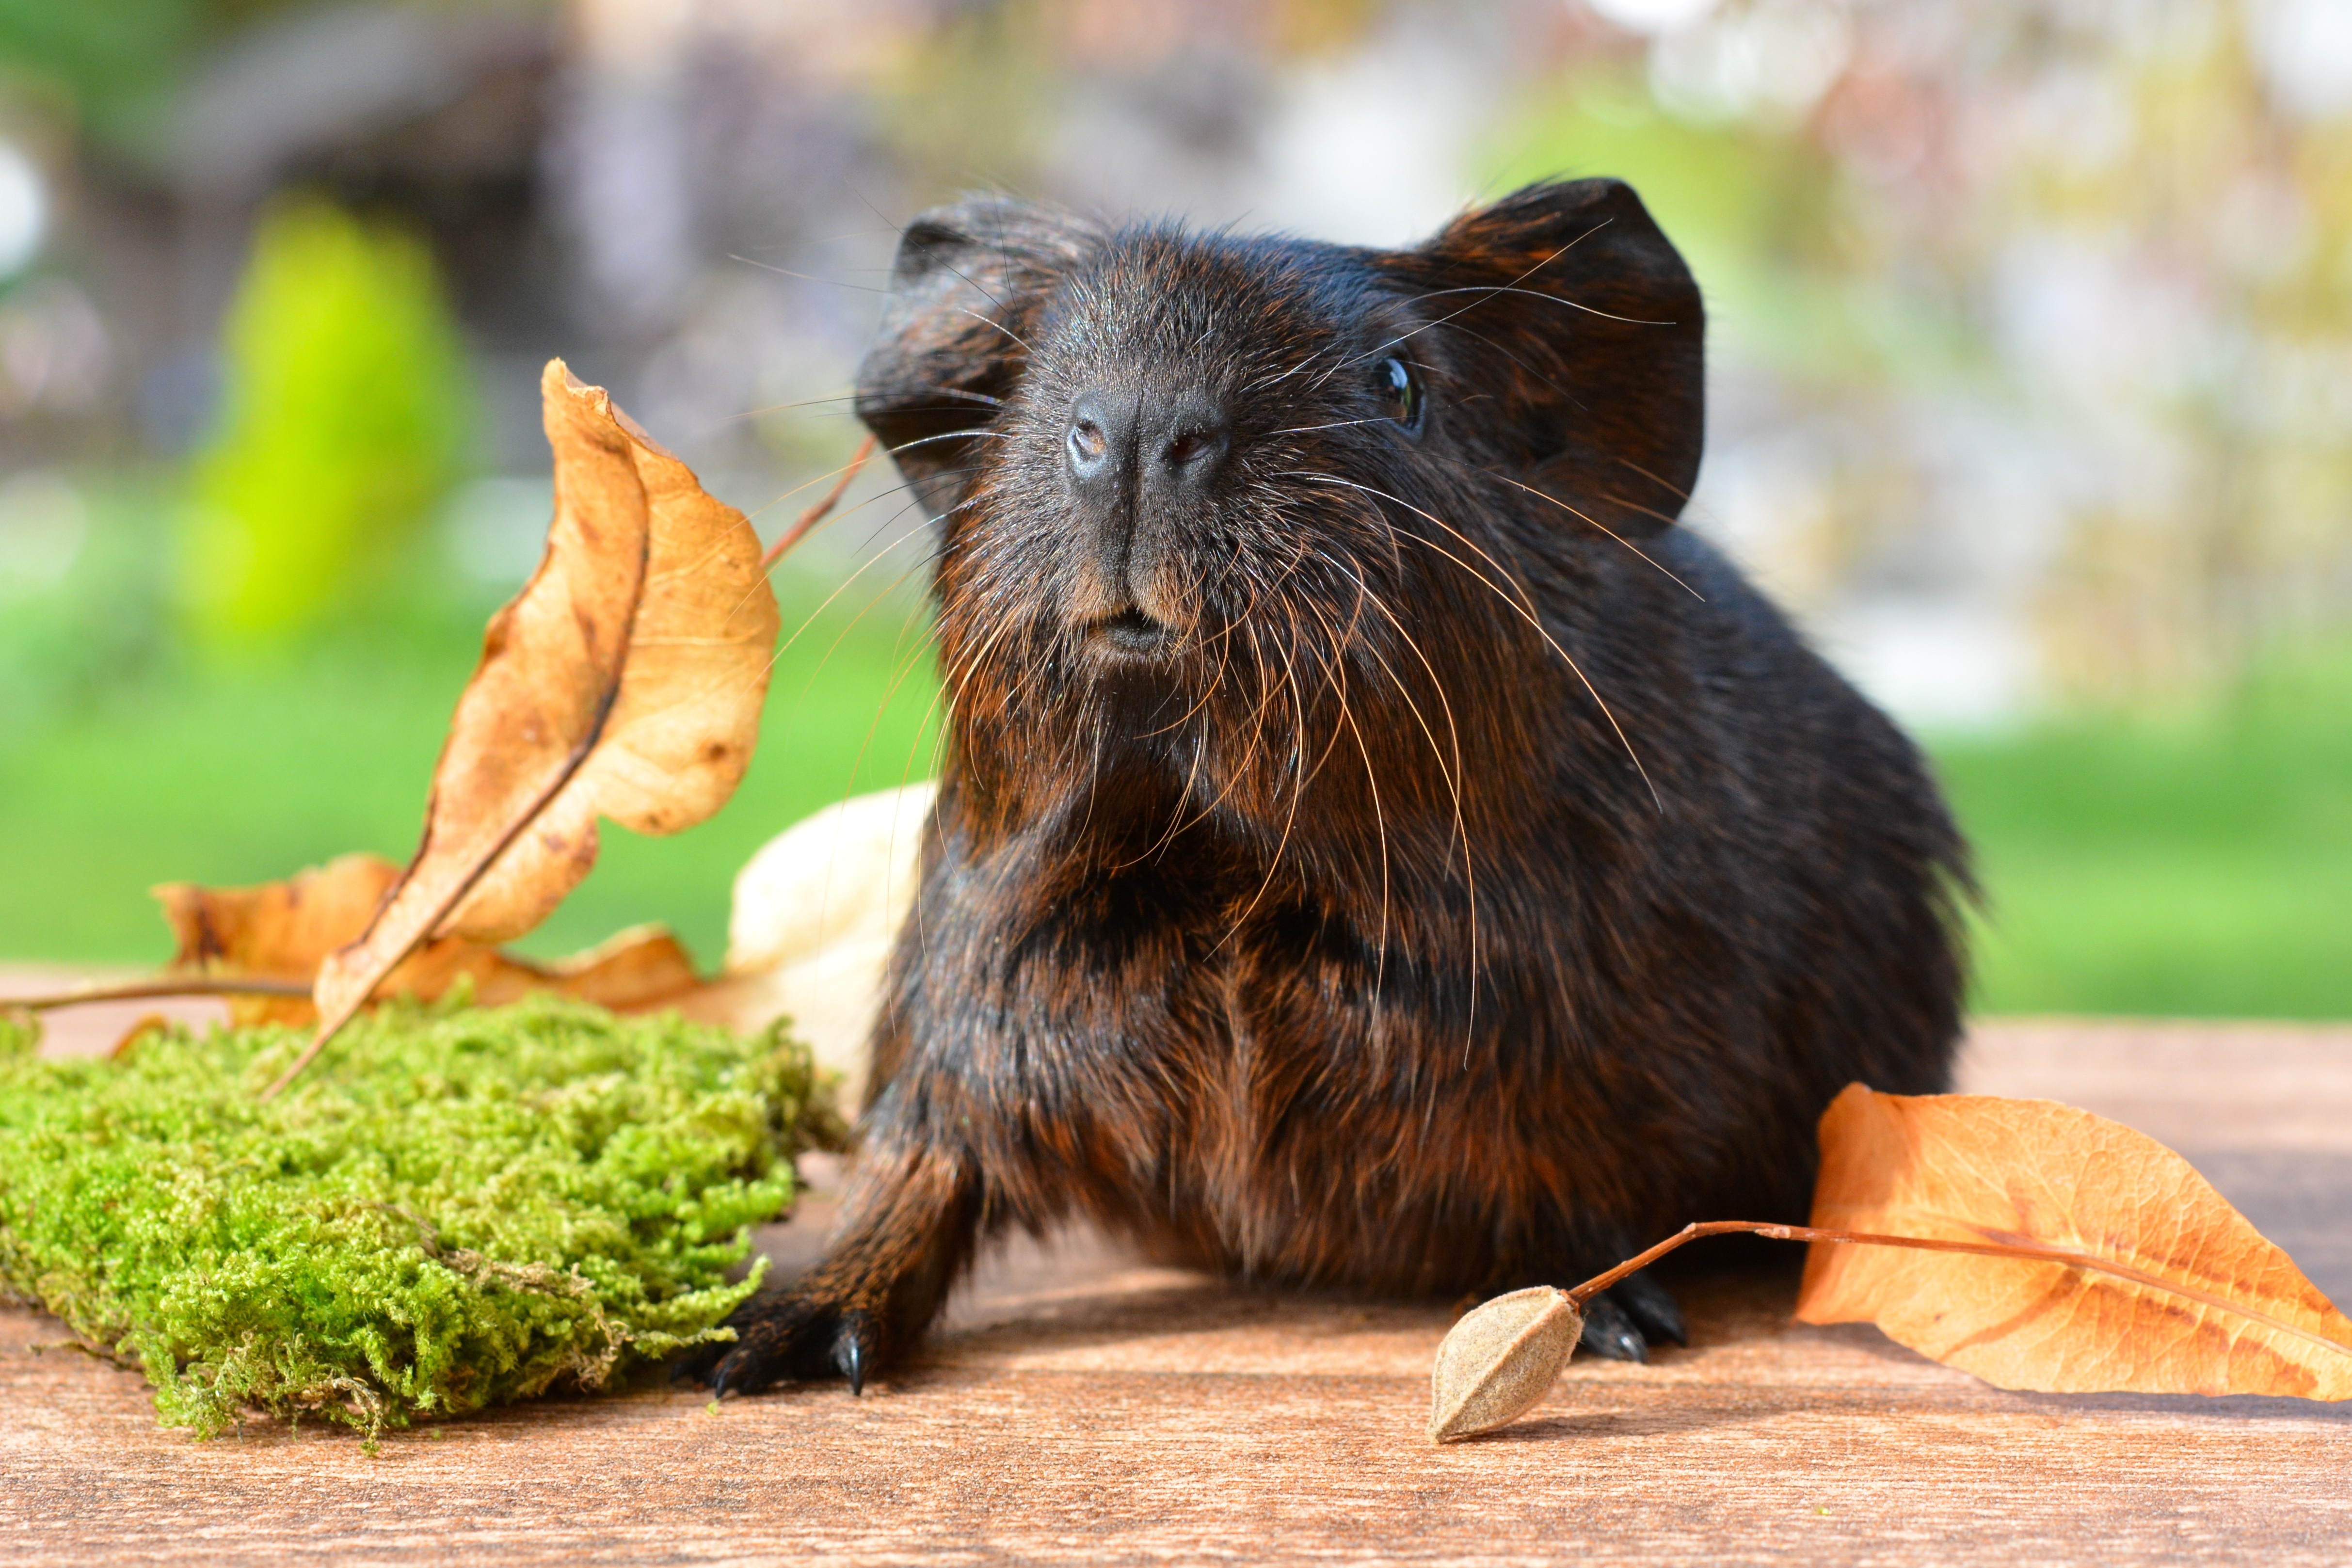
animal, cute, wildlife, pet, brown, mammal, black, rodent, fauna, guinea pig, whiskers, vertebrate, nager, gold agouti